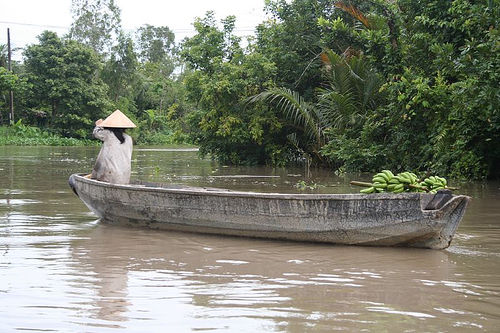
user: Given an image and a question. Answer the question in a short answer. Question: Which type of boat is roared in this picture? Short Answer:
assistant: canoe